History of Monaco

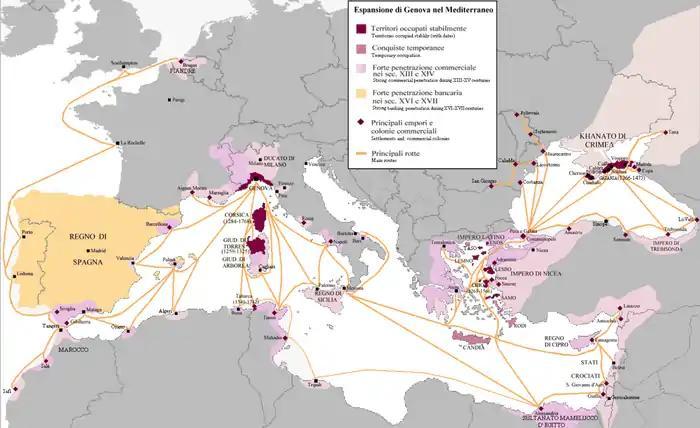
Overview of the Genovese trading empire

After the Gallic Wars, "Monoecus", which served as a stopping-point for Julius Caesar on his way to campaign in Greece, fell under Roman control as part of the Maritime Alps province (Gallia Transalpina).